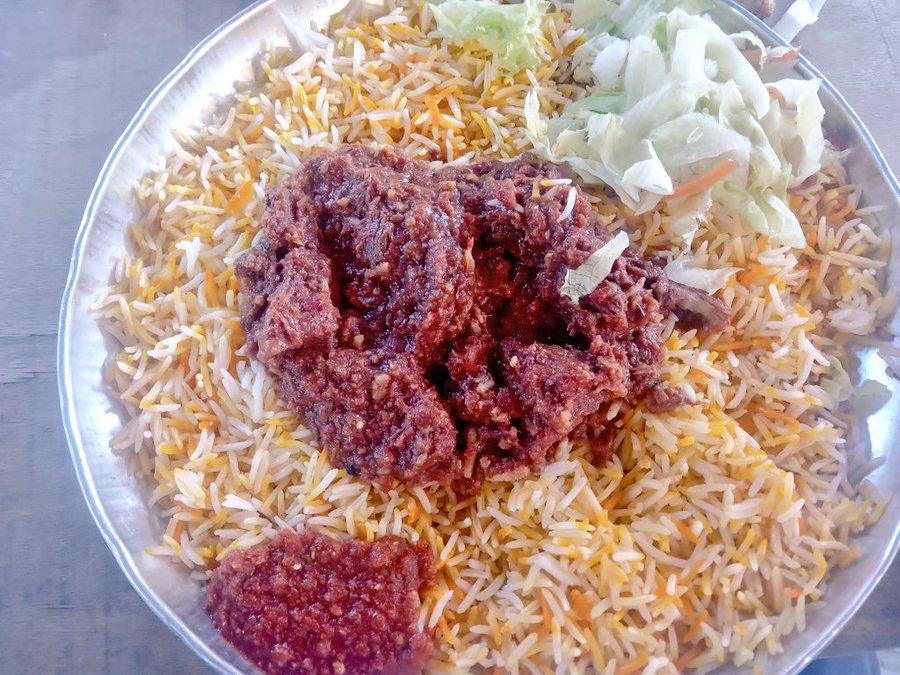
Sinia na rangi ya kijivu imejaa mchele uliopikwa wenye rangi tofauti tofauti kama vile manjano na rangi nyeupe. Vilevile kuna rojo ya nyama na kachumbari iliyotengenezwa na kabeji na pilipili ya kukaanga.